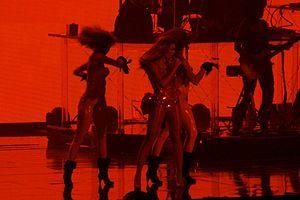
Naughty Girl est une chanson R'n'B–disco écrite par Beyoncé Knowles, Scott Storch, Robert Waller, et Angela Beyincé pour le premier album solo de Beyoncé, Dangerously in Love en 2003. Produit par Beyoncé et Storch, la chanson est à la hauteur des sons de l'Ouest de son prédécesseur Baby Boy. Avec ses plusieurs prix remportés, la chanson a reçu des réponses positives de la critique, qui cite son contenu sensuel.